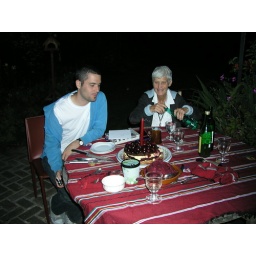
dj idiot in deep concentration, bedazzled by black forest gateaux